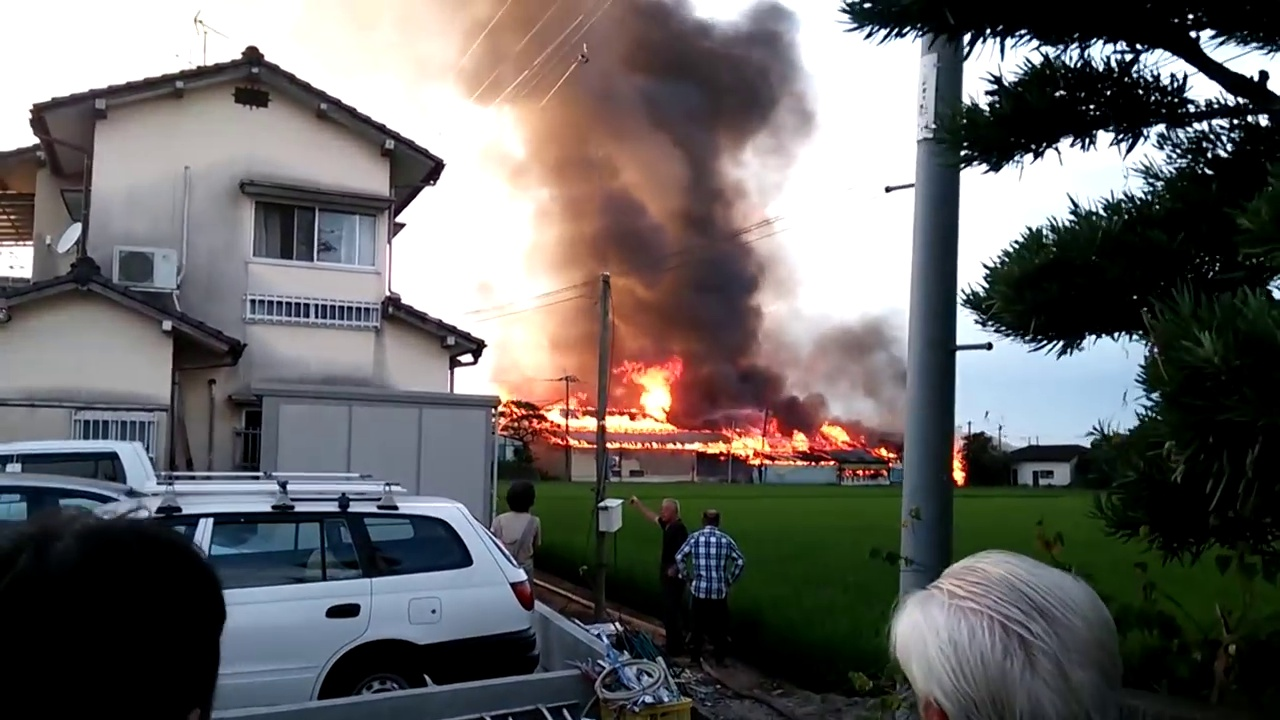
Fire: yes
Smoke: yes